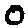
Label: 0